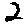
Label: 2